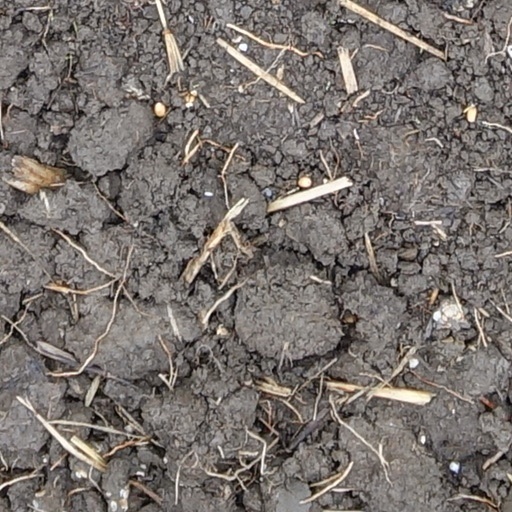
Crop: wheat